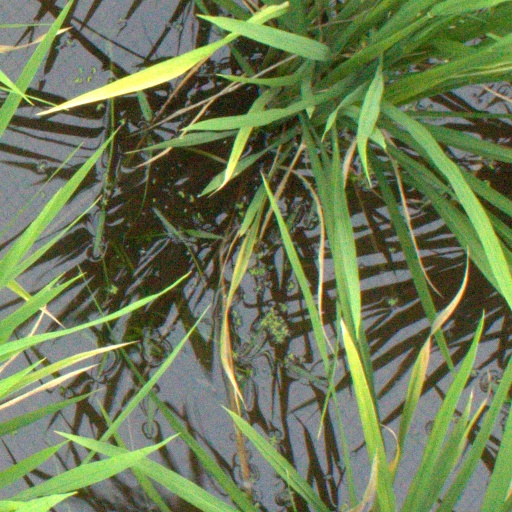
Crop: rice